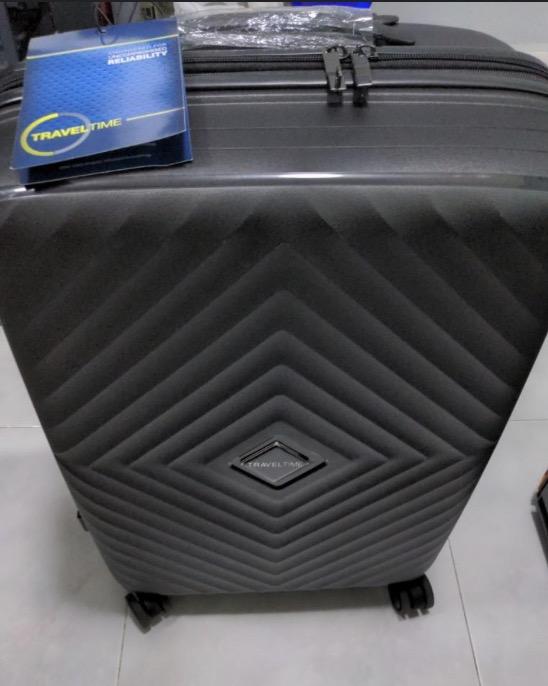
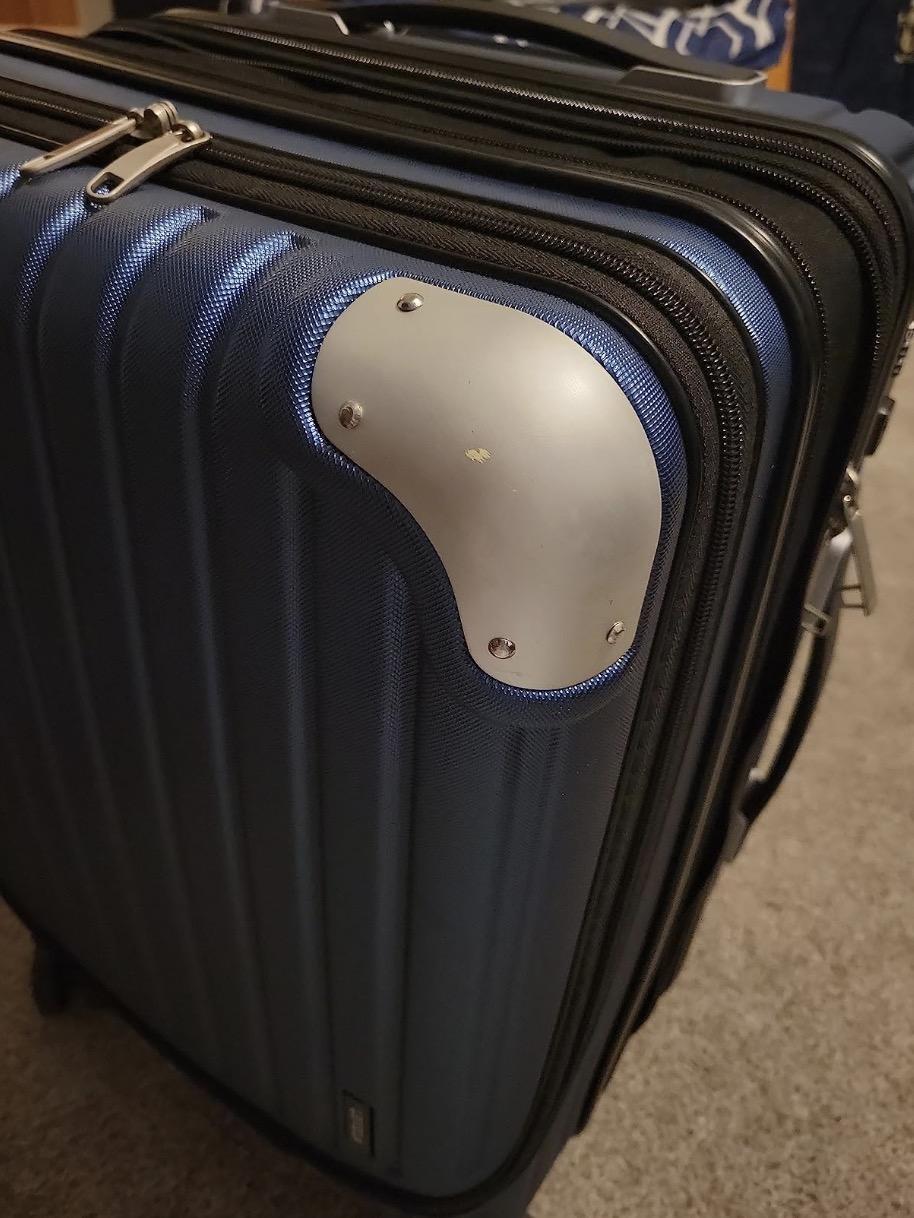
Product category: items_tea
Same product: no